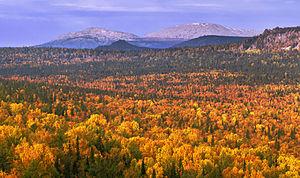
Zapovednik est le terme employé pour décrire, dans les anciennes républiques soviétiques, les aires naturelles protégées, avec pour objectif de les conserver « éternellement vierges ». Il s’agit du plus haut degré de protection environnementale et concerne des zones strictement protégées et dont l’accès au public est restreint.
La République de Bachkirie ou désormais le Bachkortostan est un sujet de la Fédération de Russie, situé entre la Volga et les Monts Oural dans l'est de la Russie européenne. Sa capitale est la ville de Oufa, située à 1 519 km de Moscou.